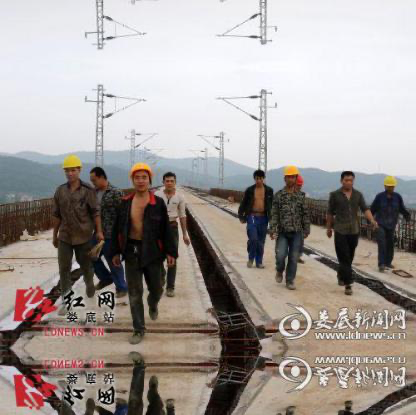
Objects in the image:
label: helmet
label: helmet
label: helmet
label: helmet
label: head
label: head
label: head
label: head